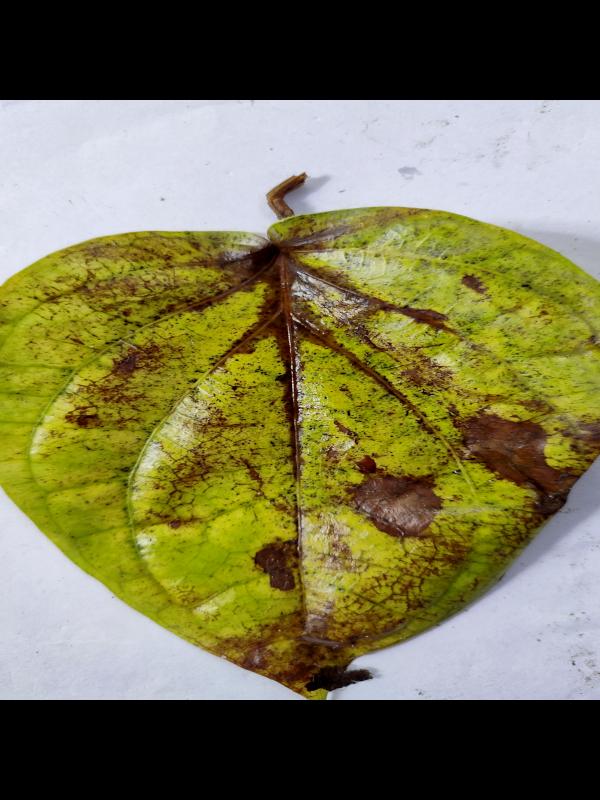
Label: Dried_Leaf